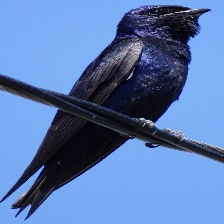
Species: PURPLE MARTIN
Scientific name: PROGNE SUBIS